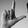
ASL letter: L